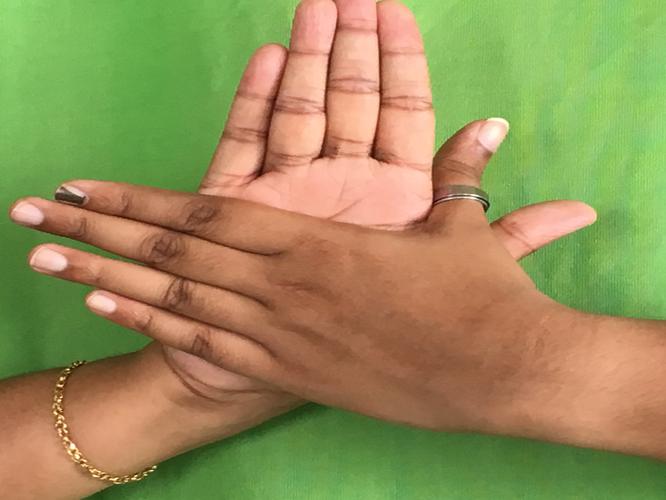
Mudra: Chakra
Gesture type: double_hand